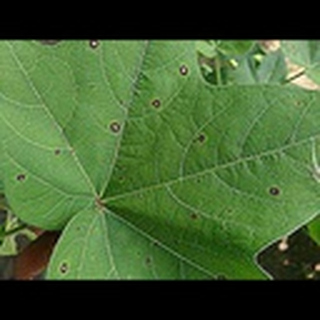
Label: cotton_target_spot